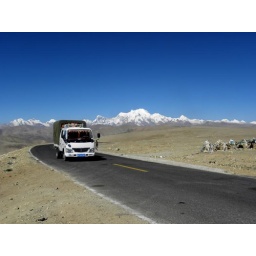
Our truck arriving at Tong La pass. Shishapangma, the 14th highest mountain in the world, is in the background.